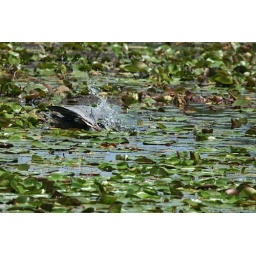
The heron has submerged into the water of Wildwing Lane in search of the fish it hopes to capture.